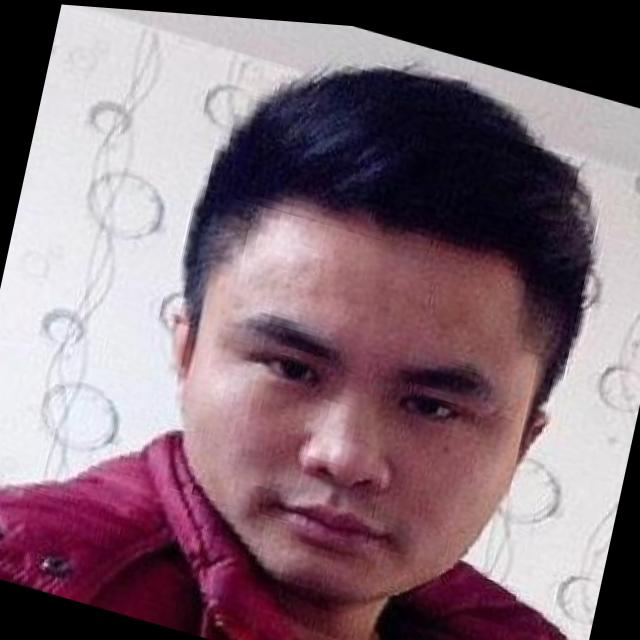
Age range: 21-44